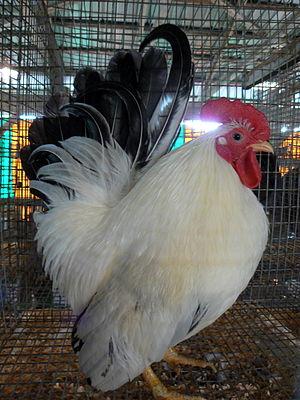
Cette liste des races de poules naines n'est pas exhaustive. Elle recense essentiellement les races rencontrées en Europe.
La poule « Chabo » est une race de poule domestique.